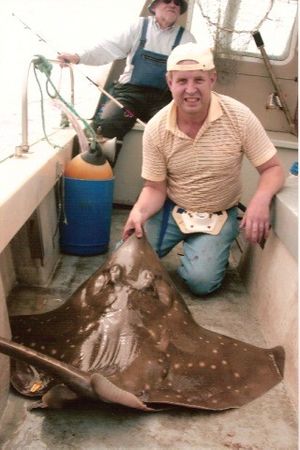
Skade (fisk)
En skade fanget i Irland
En skade fanget i Irland
Skade er en rokkeart fra det nordøstlige Atlanterhav, inklusiv danske farvande. Denne meget store rokke findes på dybder mellem 100 og 600 meter, og kan opnå en længde på 2,85 m og en vægt på 113 kg. Den var tidligere almindelig, men er gået voldsomt tilbage og er nu kritisk truet. Enkelte ses stadig i Nordsøen.